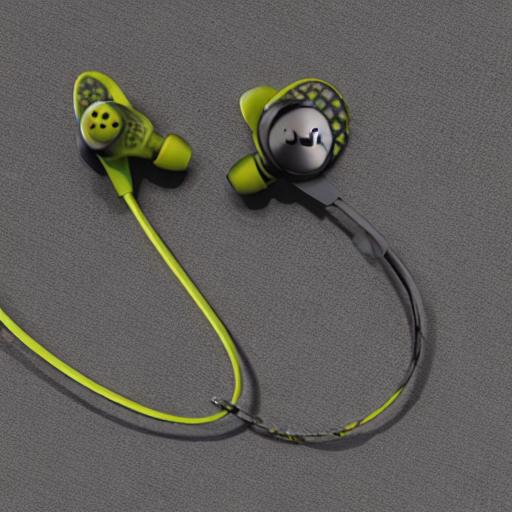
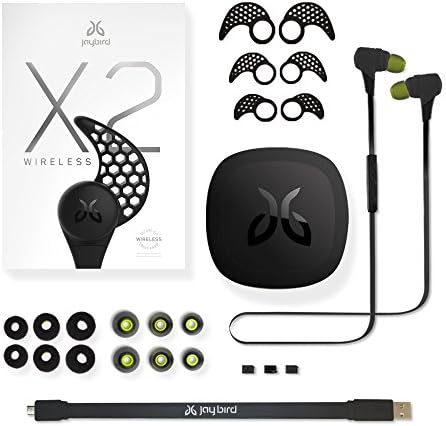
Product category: headphones
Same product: no